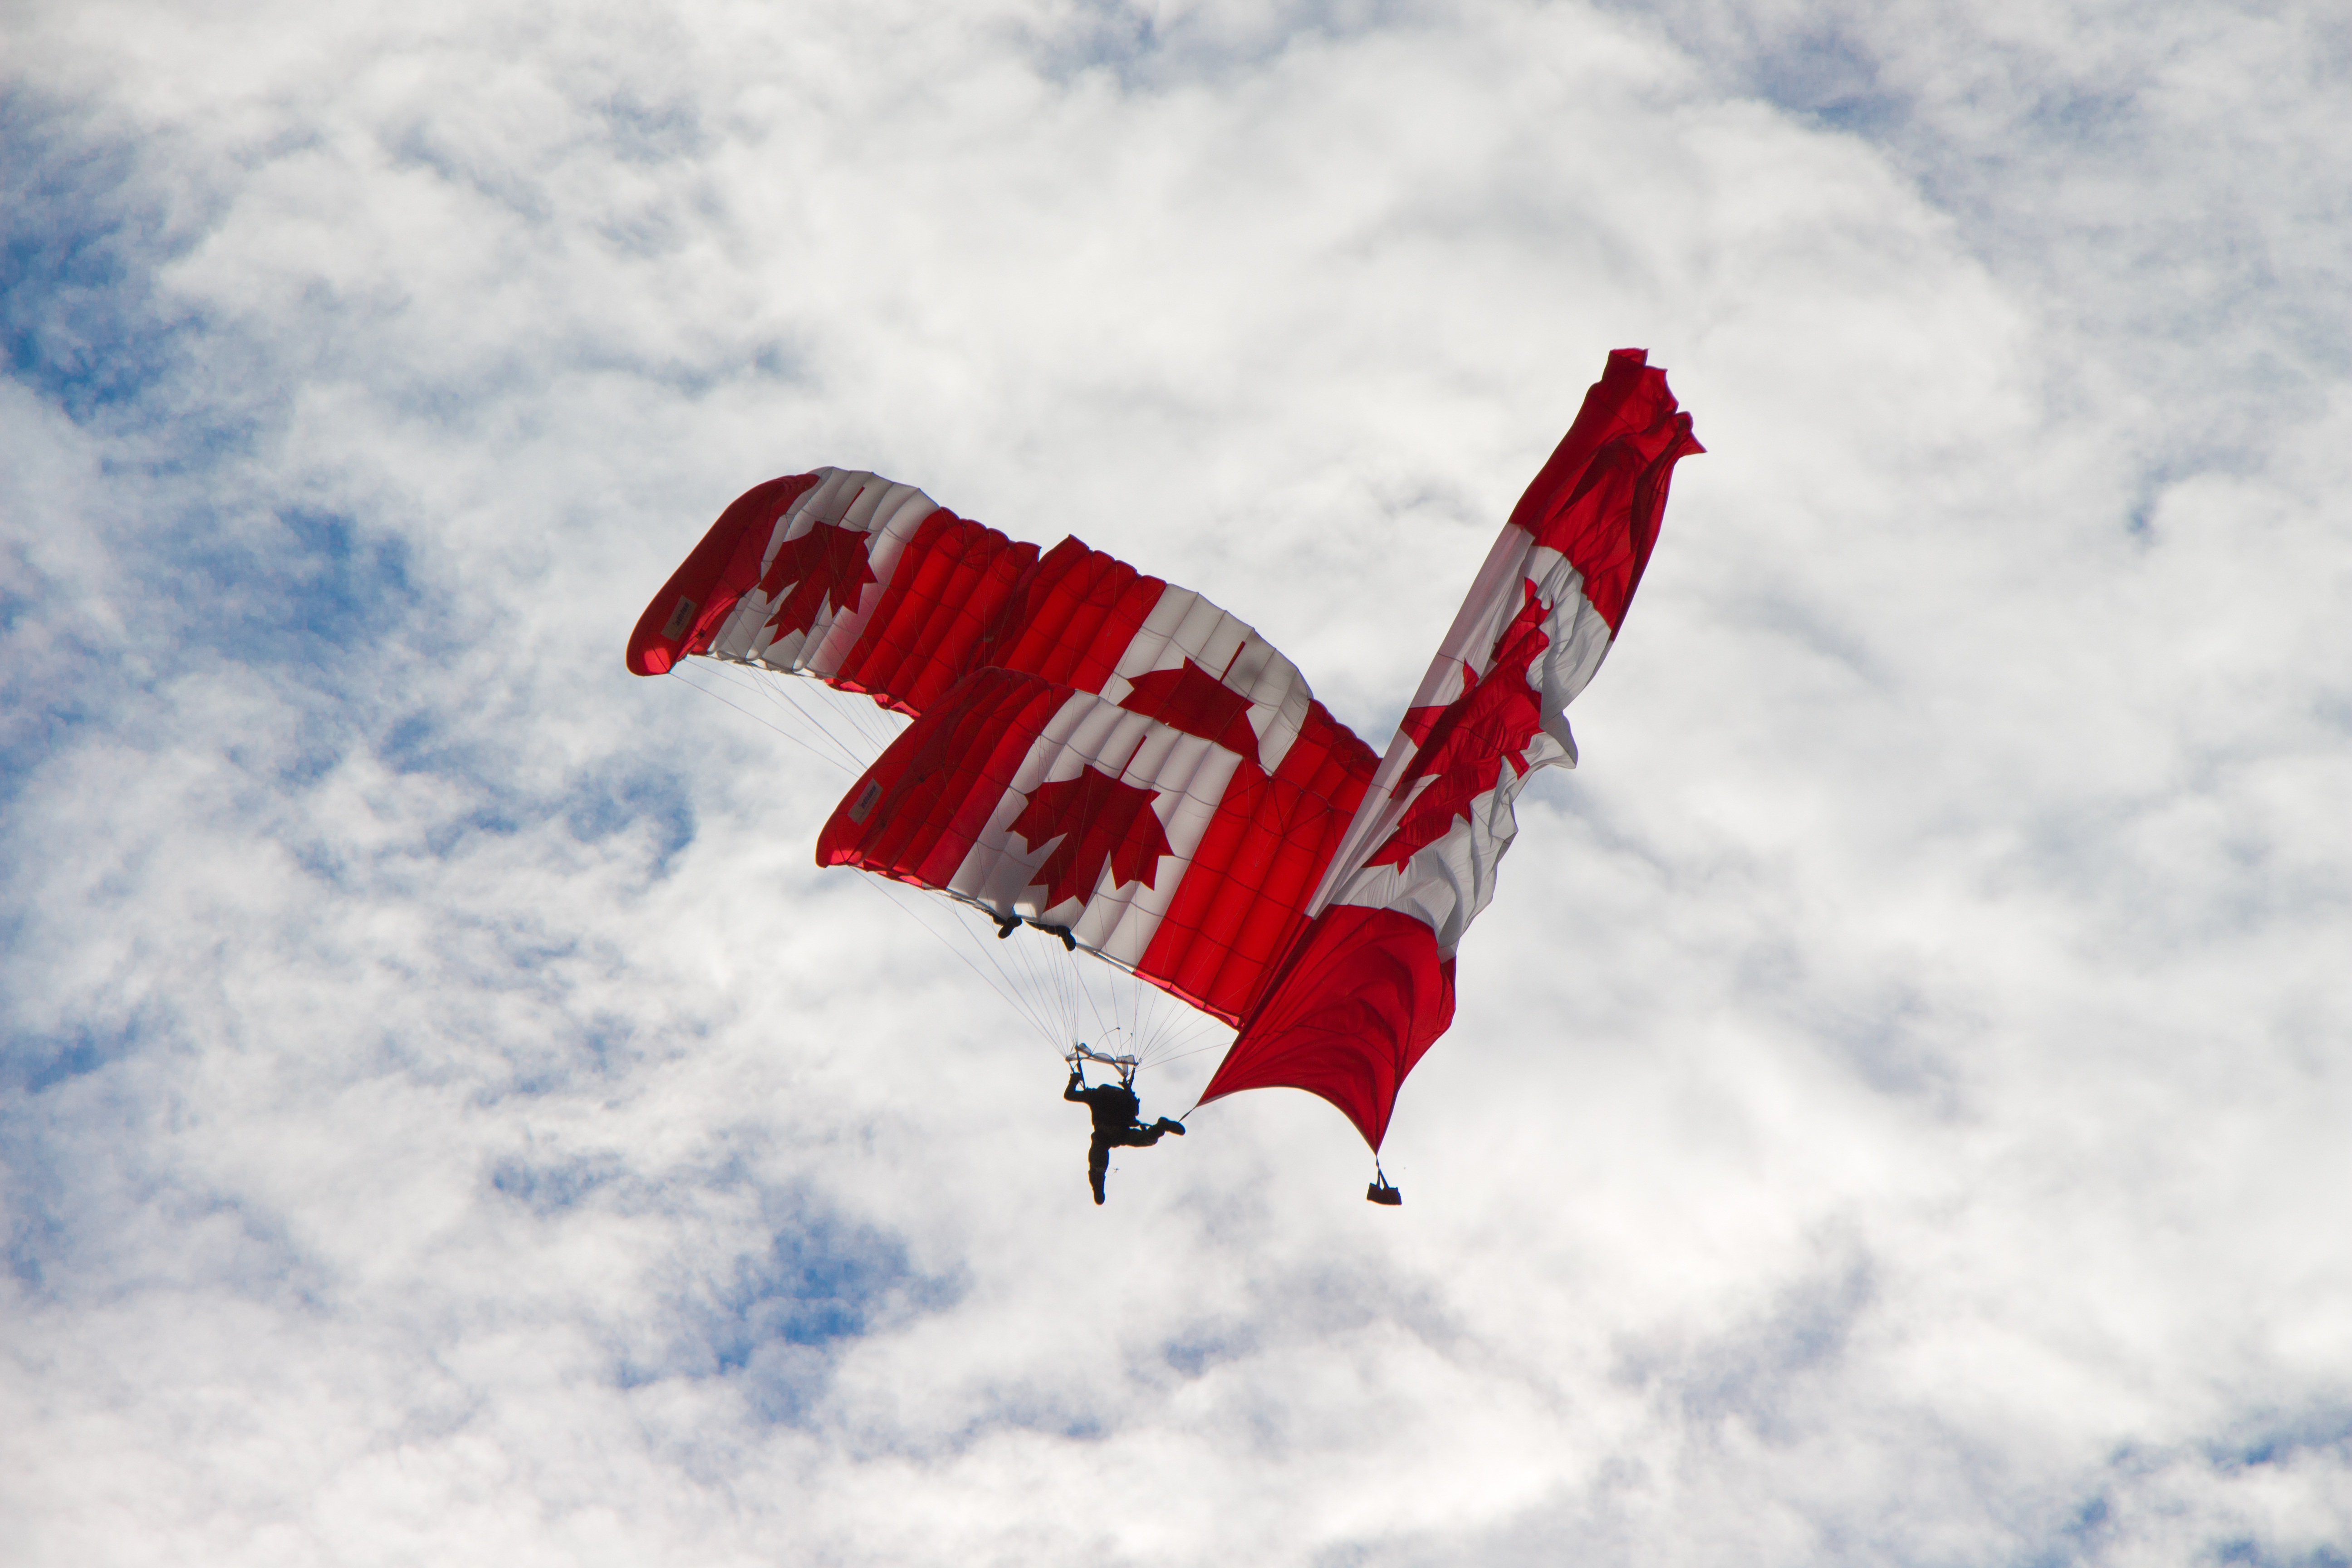
wing, cloud, sky, white, air, fall, country, airplane, plane, aircraft, airforce, army, red, aviation, show, flight, flag, usa, america, blue, friendship, extreme sport, aerial, toy, parachute, patriotism, skydiving, skydive, partnership, national, alliance, team, three, relationship, sports, courage, stacked, stars, canada, canadian, giant, teamwork, united, propeller, trio, airshow, demo, states, takeoff, brave, force, support, unit, parachuting, paratrooper, parachutist, air show, cooperation, skydivers, allied, ally, flag of the united states, atmosphere of earth, windsports